Dina Joffe

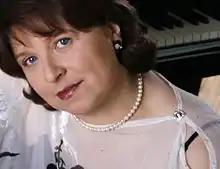
Dina Yoffe in 2007

Dina Yoffe (also Dina Jofe and Dina Joffe, born in Riga, Latvia on 18 December 1952) is a Jewish Latvian pianist, pedagogue and winner of many musical competitions.